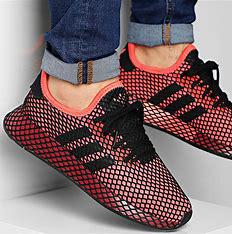
Brand: Adidas
Model: Deerupt Runner